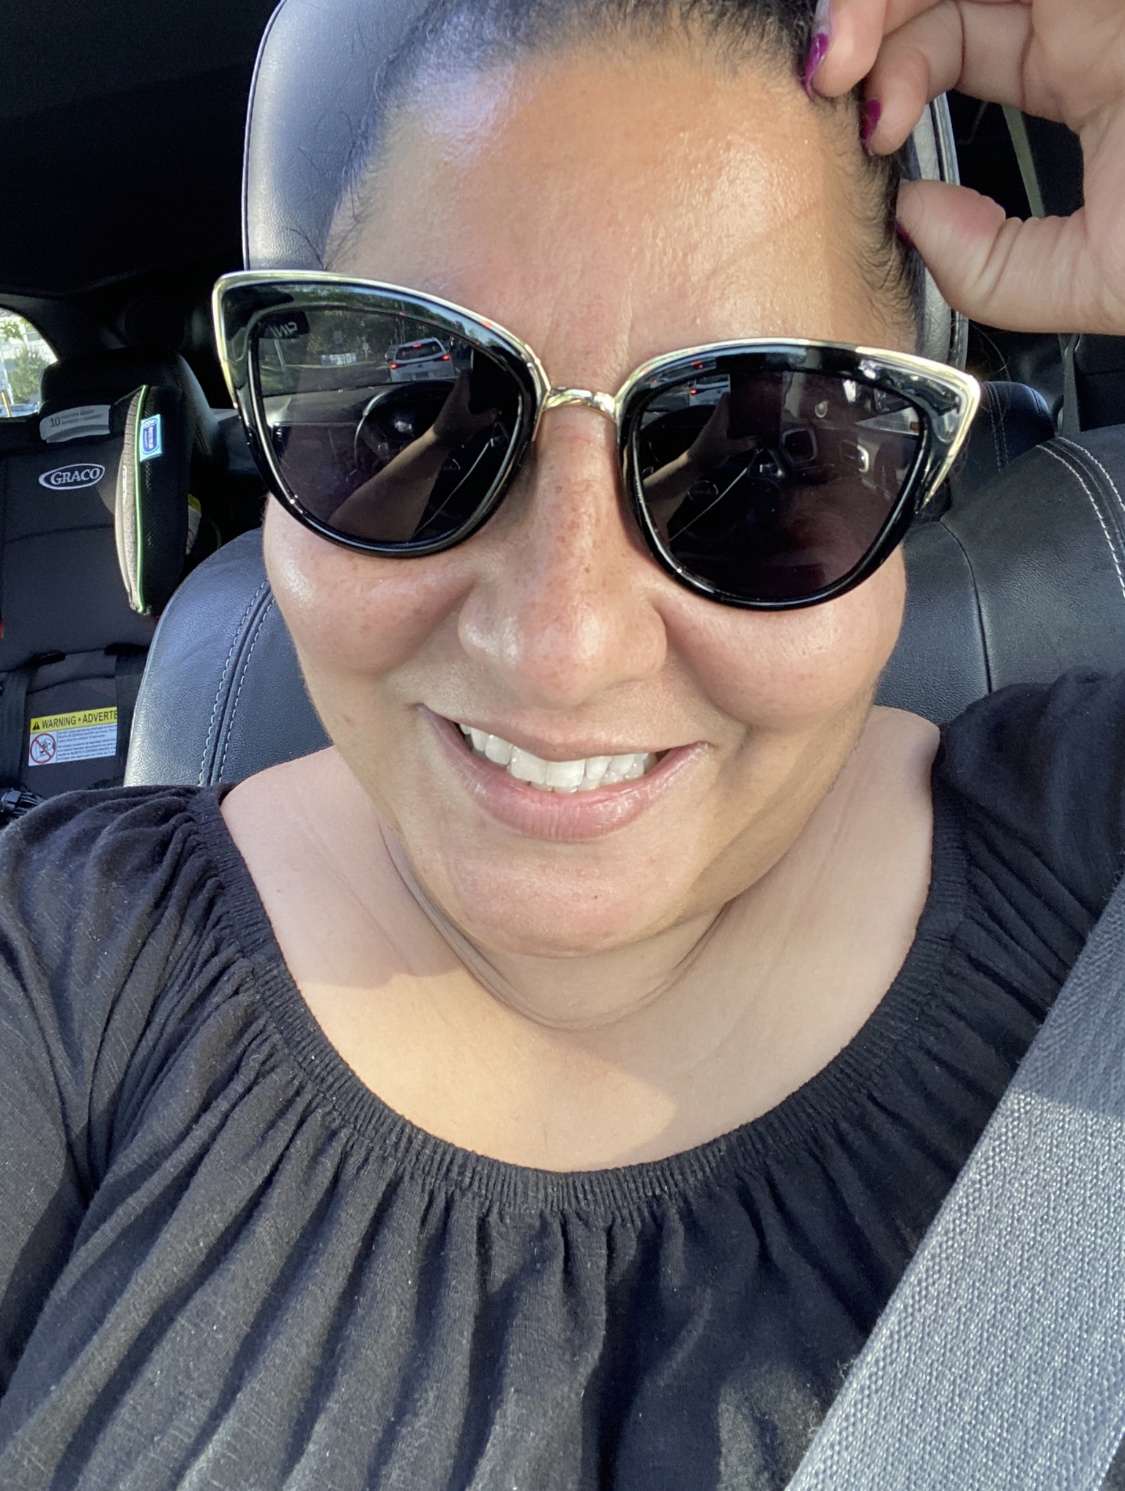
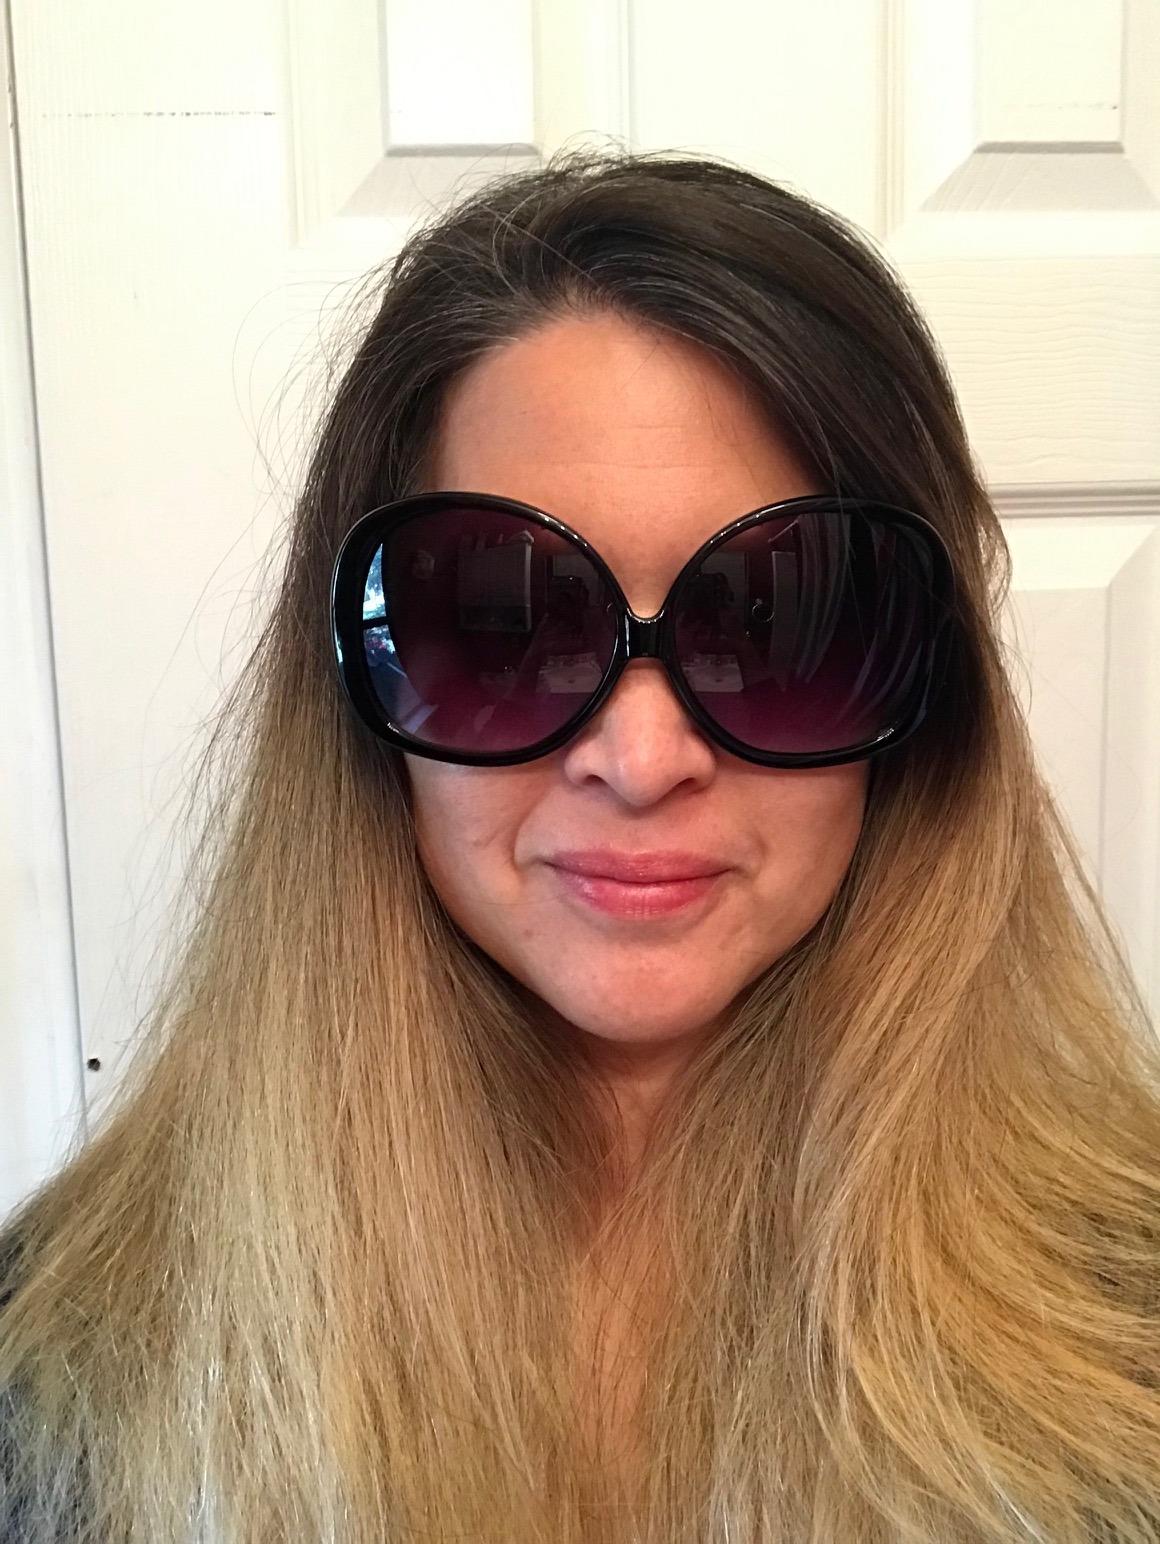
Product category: accessories_sunglasses
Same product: no